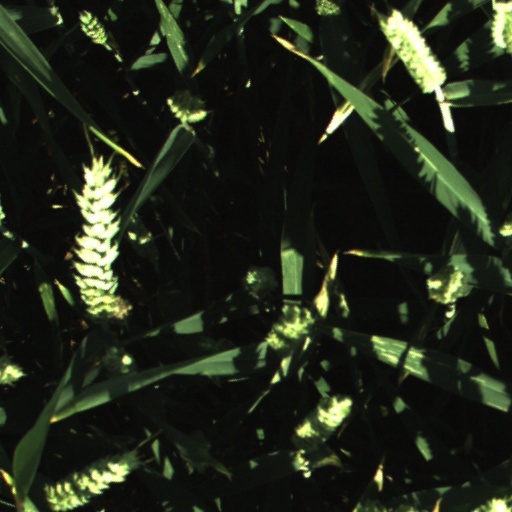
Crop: wheat